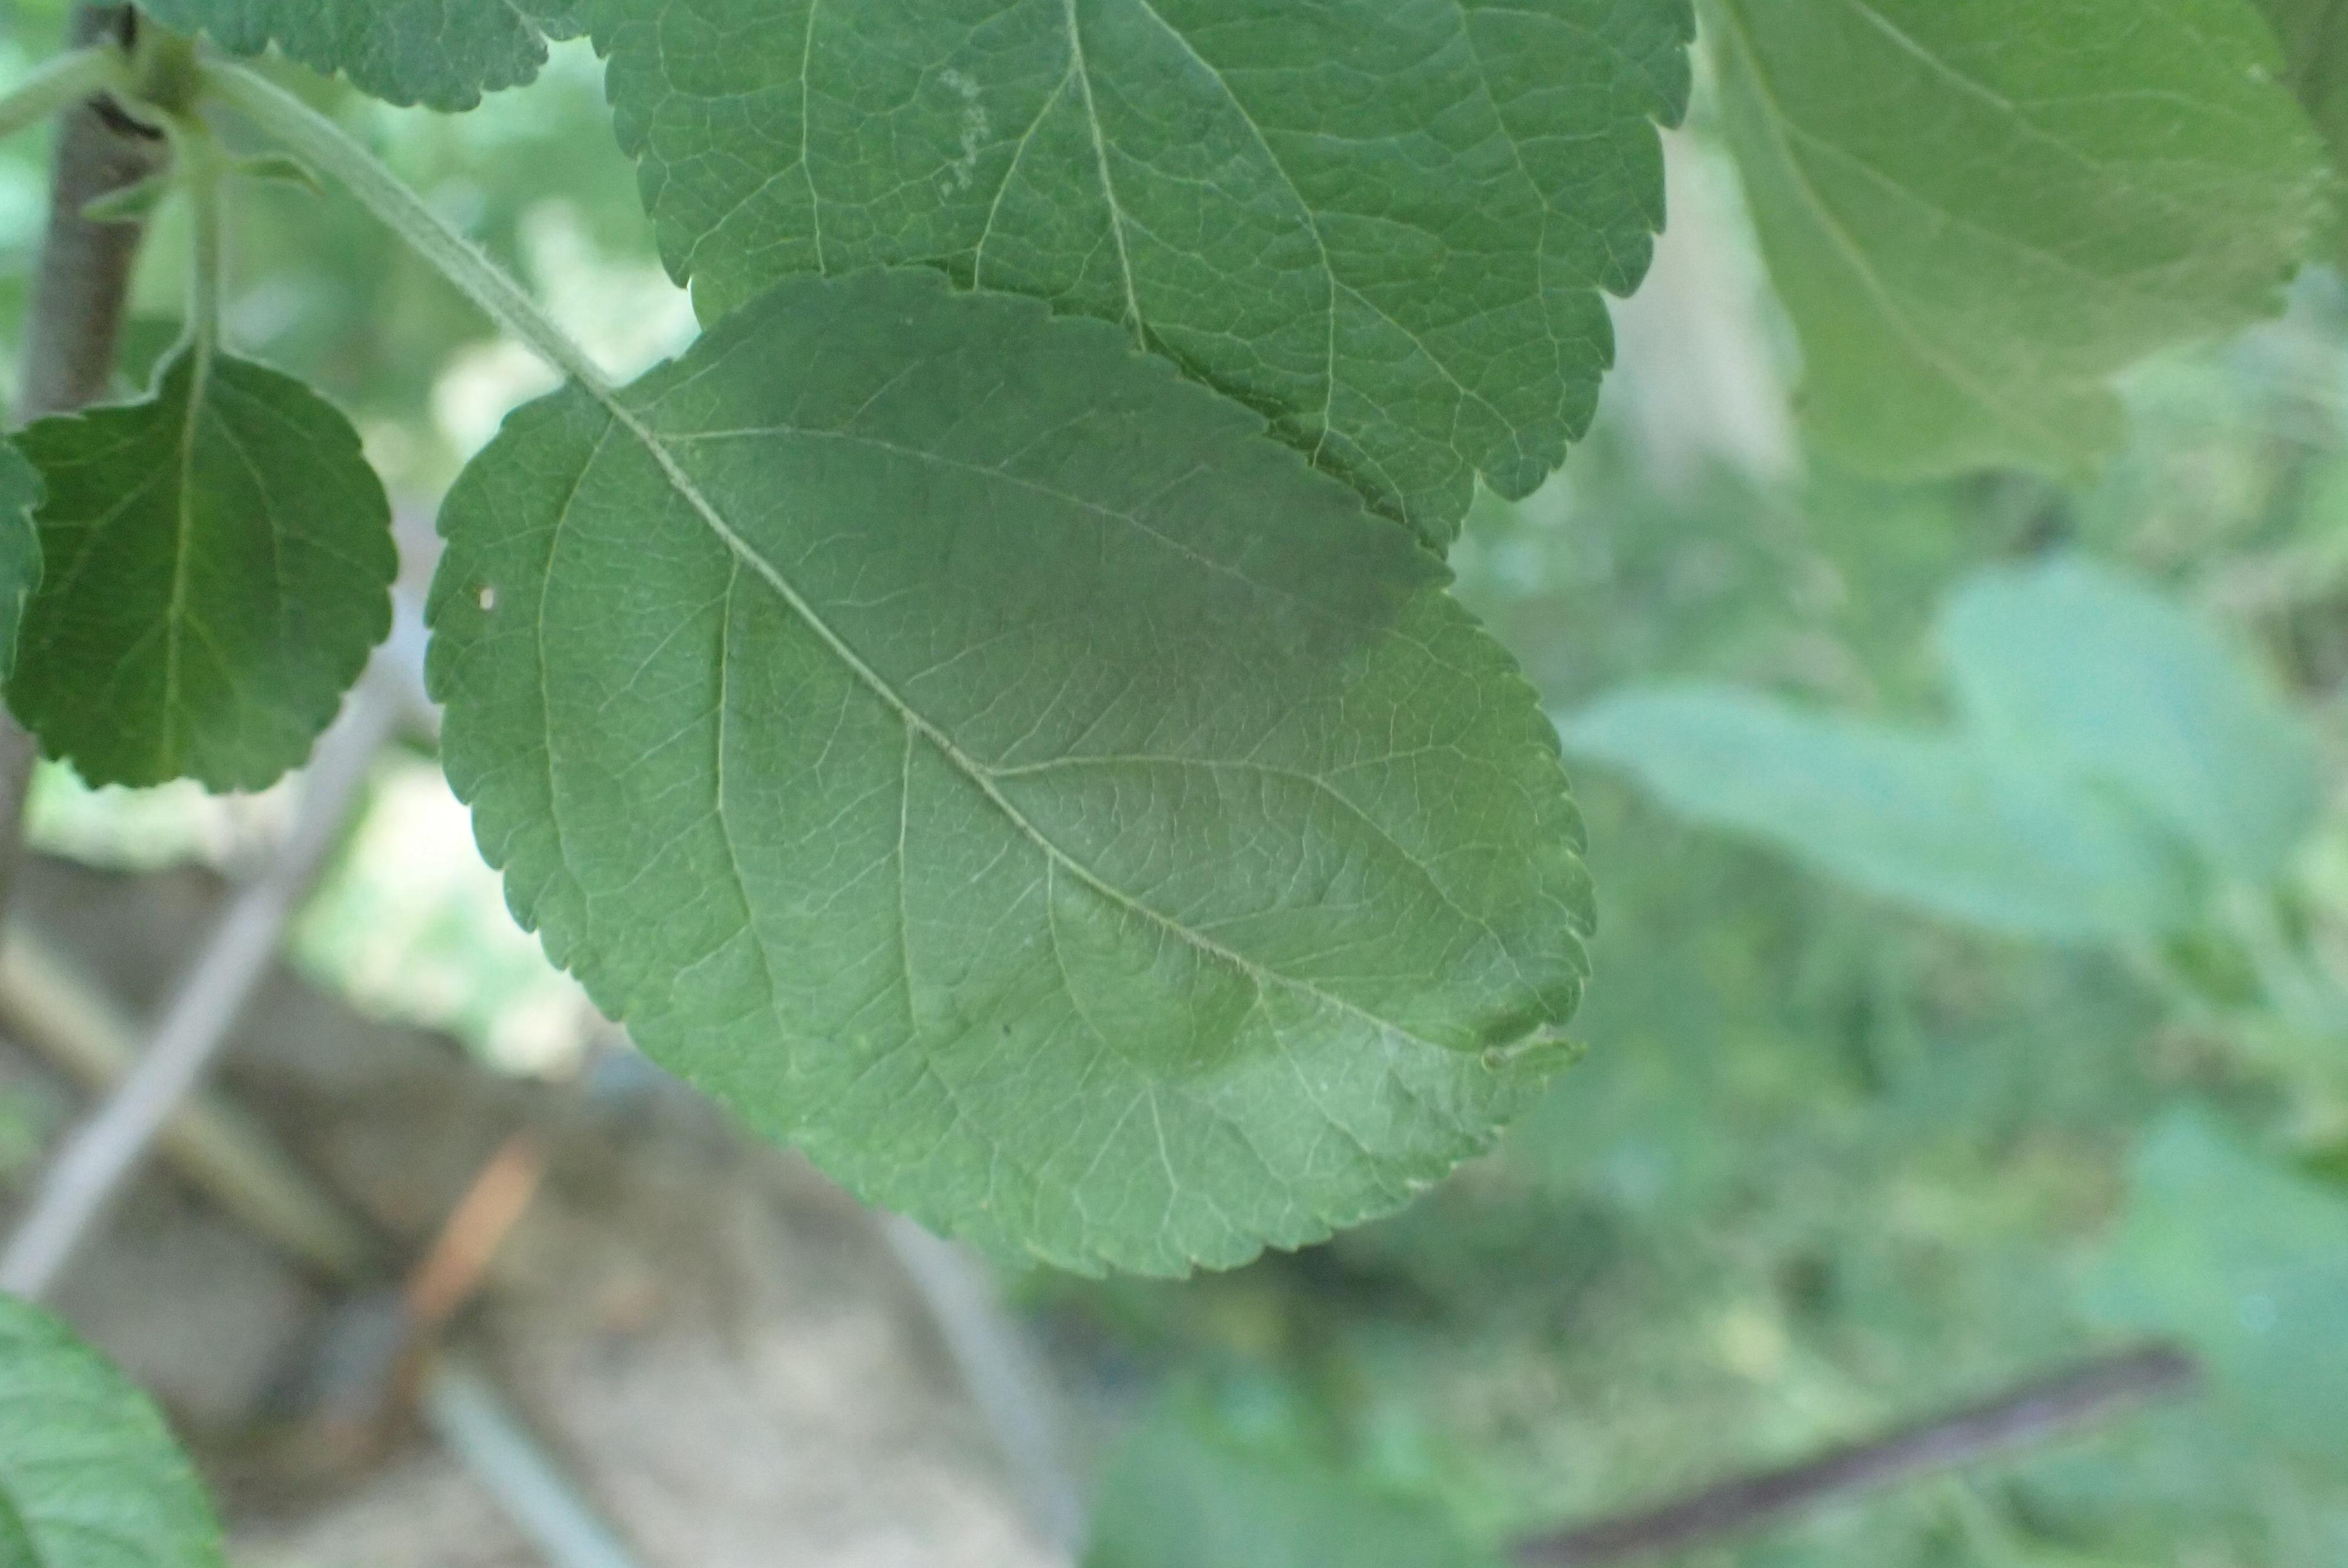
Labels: healthy